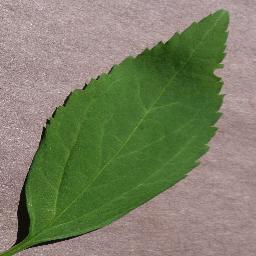
Label: Cherry___healthy